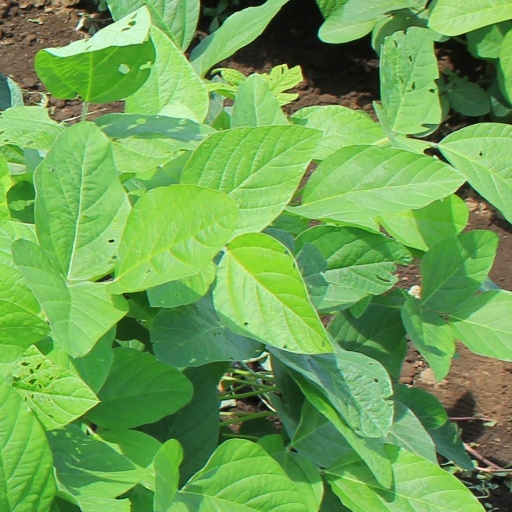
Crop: soybean